Sōri Station

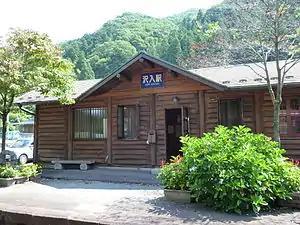
Sōri Station, August 2013

is a passenger railway station in the city of Midori, Gunma, Japan, operated by the third sector railway company Watarase Keikoku Railway.